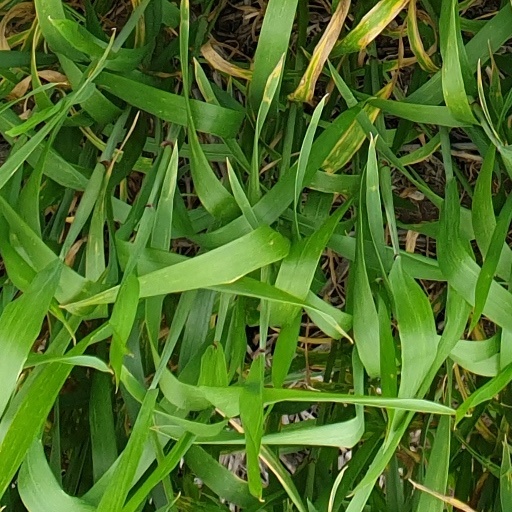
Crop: wheat